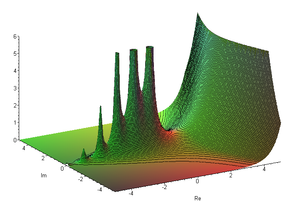
En mathématiques, et plus précisément en analyse complexe, une fonction méromorphe est une fonction holomorphe dans tout le plan complexe, sauf éventuellement sur un ensemble de points isolés dont chacun est un pôle pour la fonction. Cette terminologie s'explique par le fait qu'en grec ancien, meros signifie « partie » et holos signifie « entier ».